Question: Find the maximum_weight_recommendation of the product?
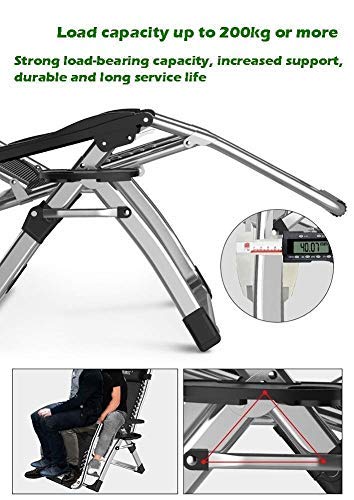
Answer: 200 kilogram